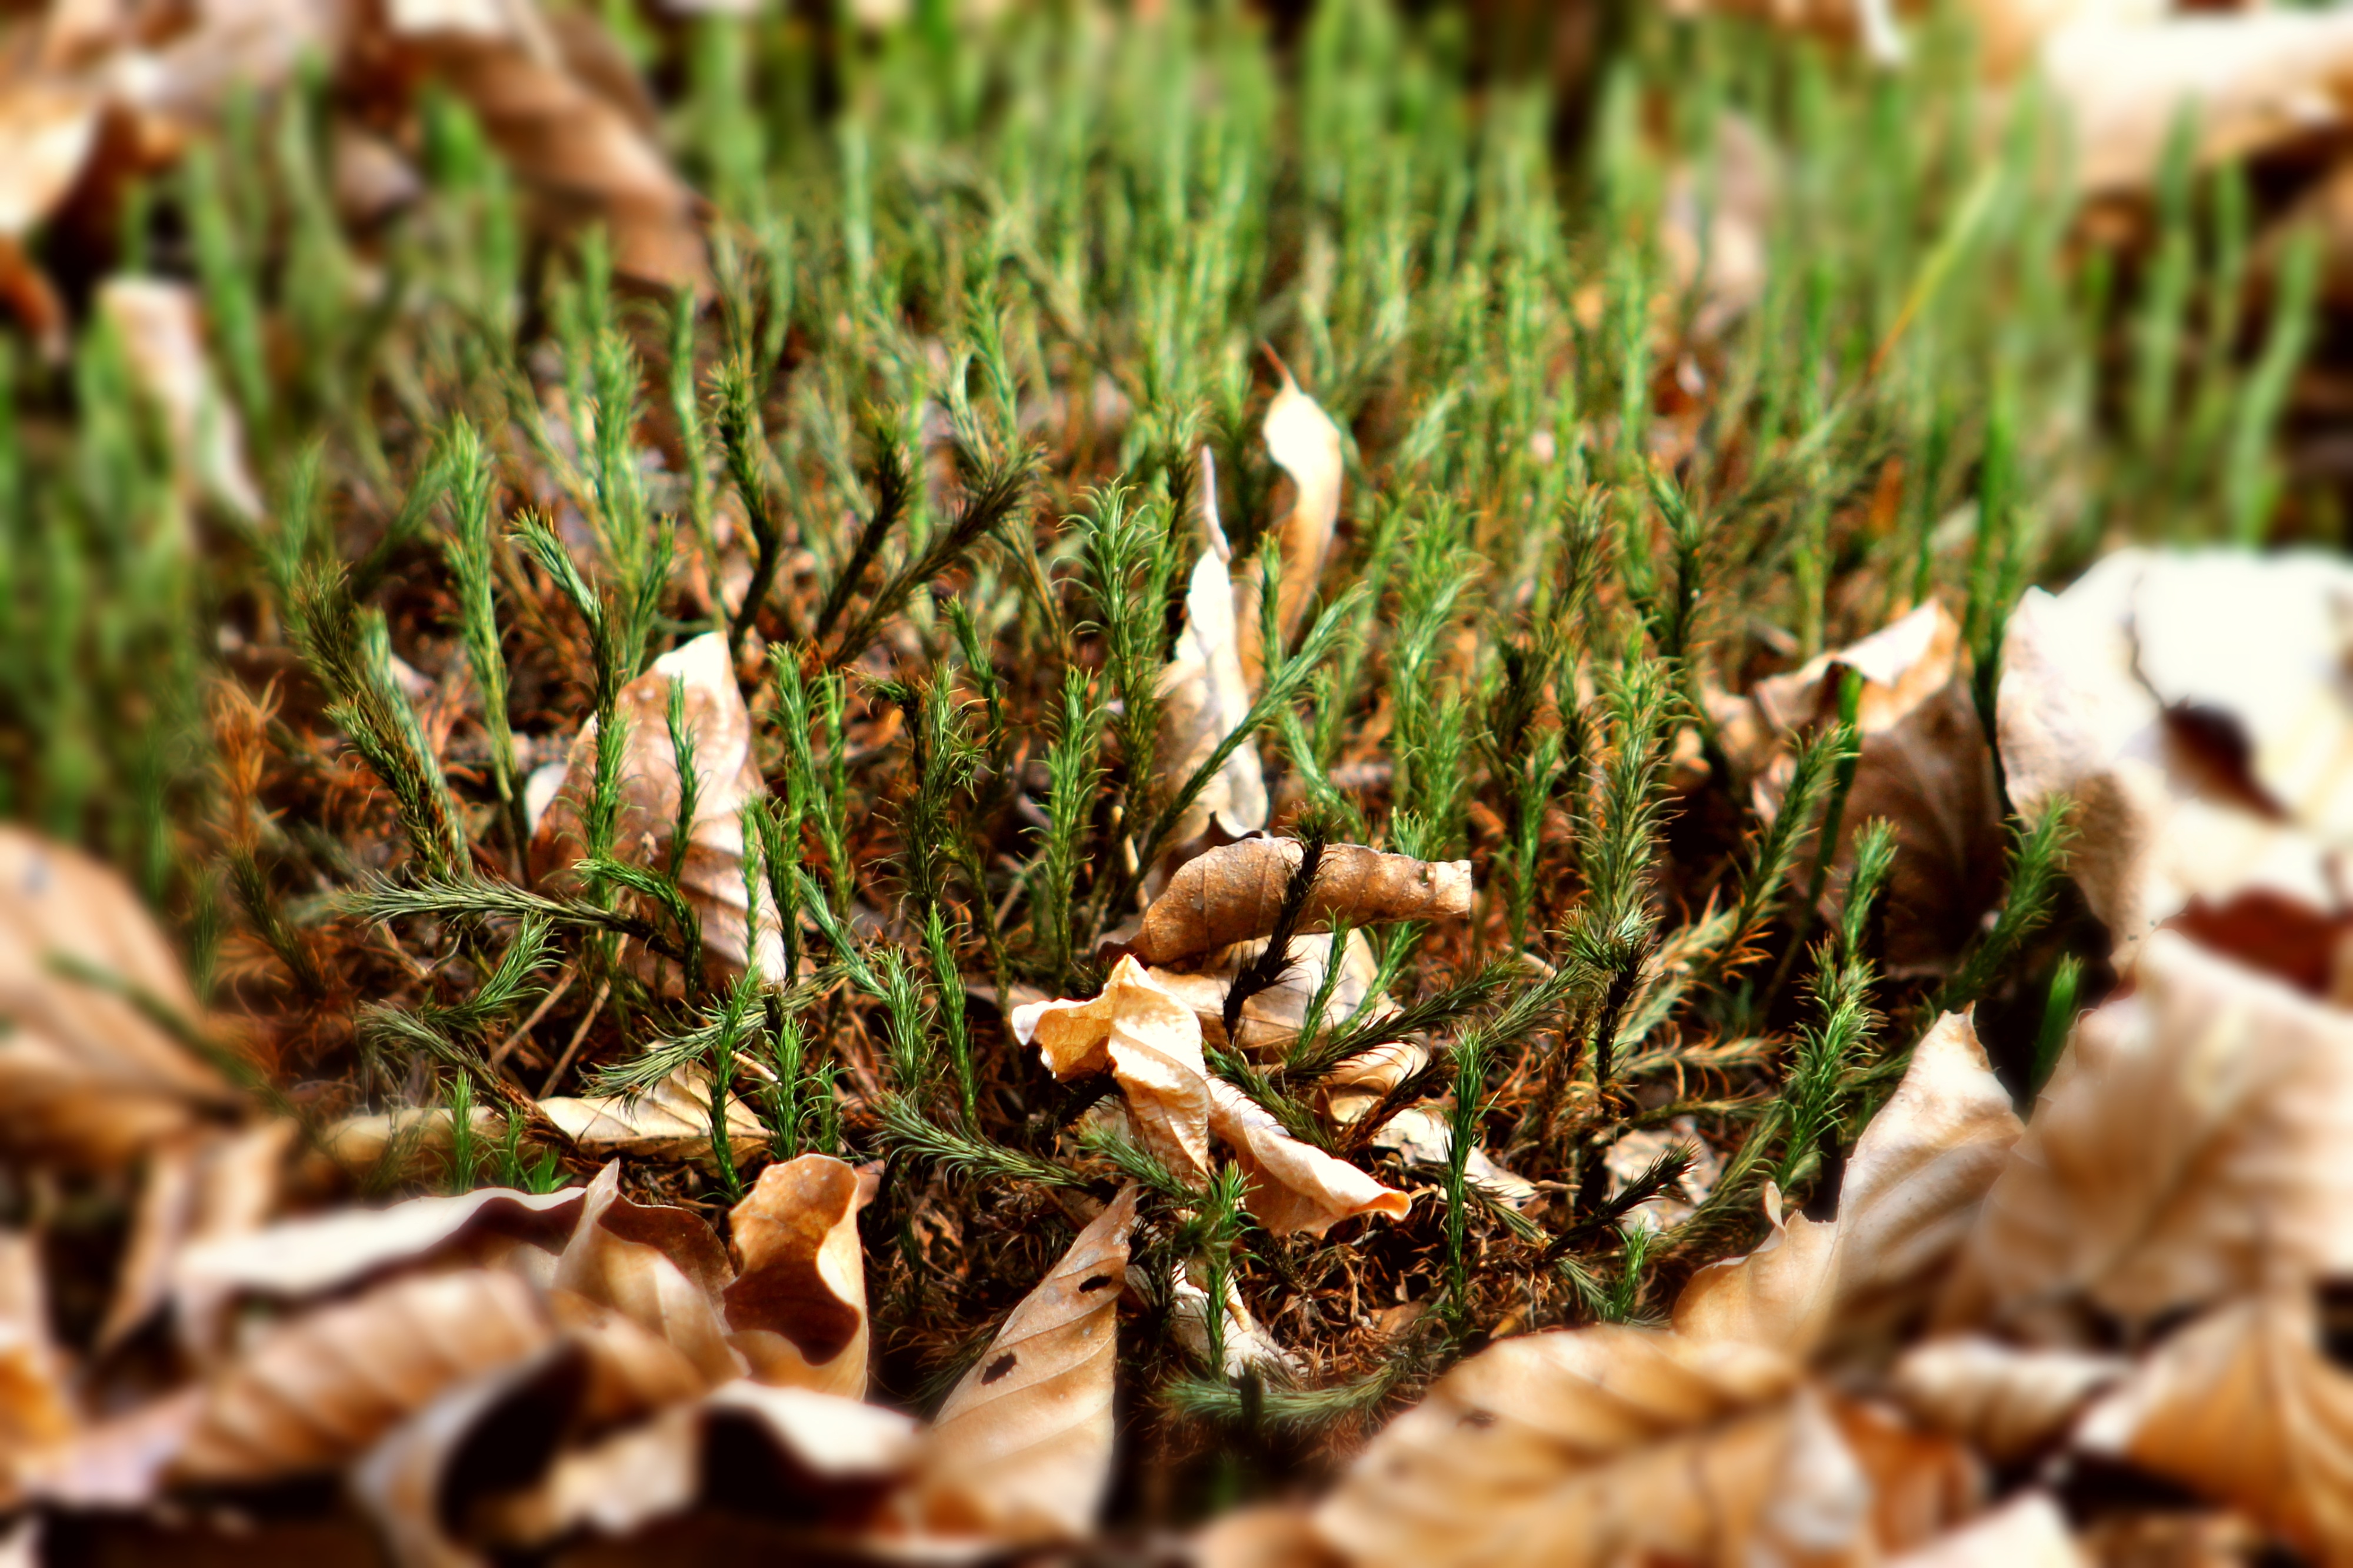
tree, nature, forest, grass, branch, plant, lawn, leaf, flower, moss, autumn, brown, soil, flora, season, undergrowth, woodland, mood, macro photography, avar, grass family, land plant